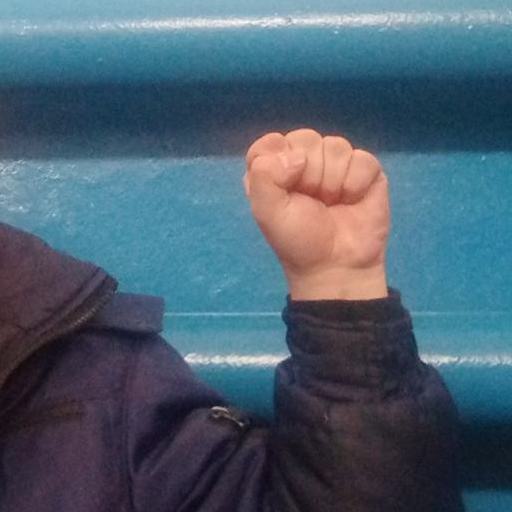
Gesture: fist